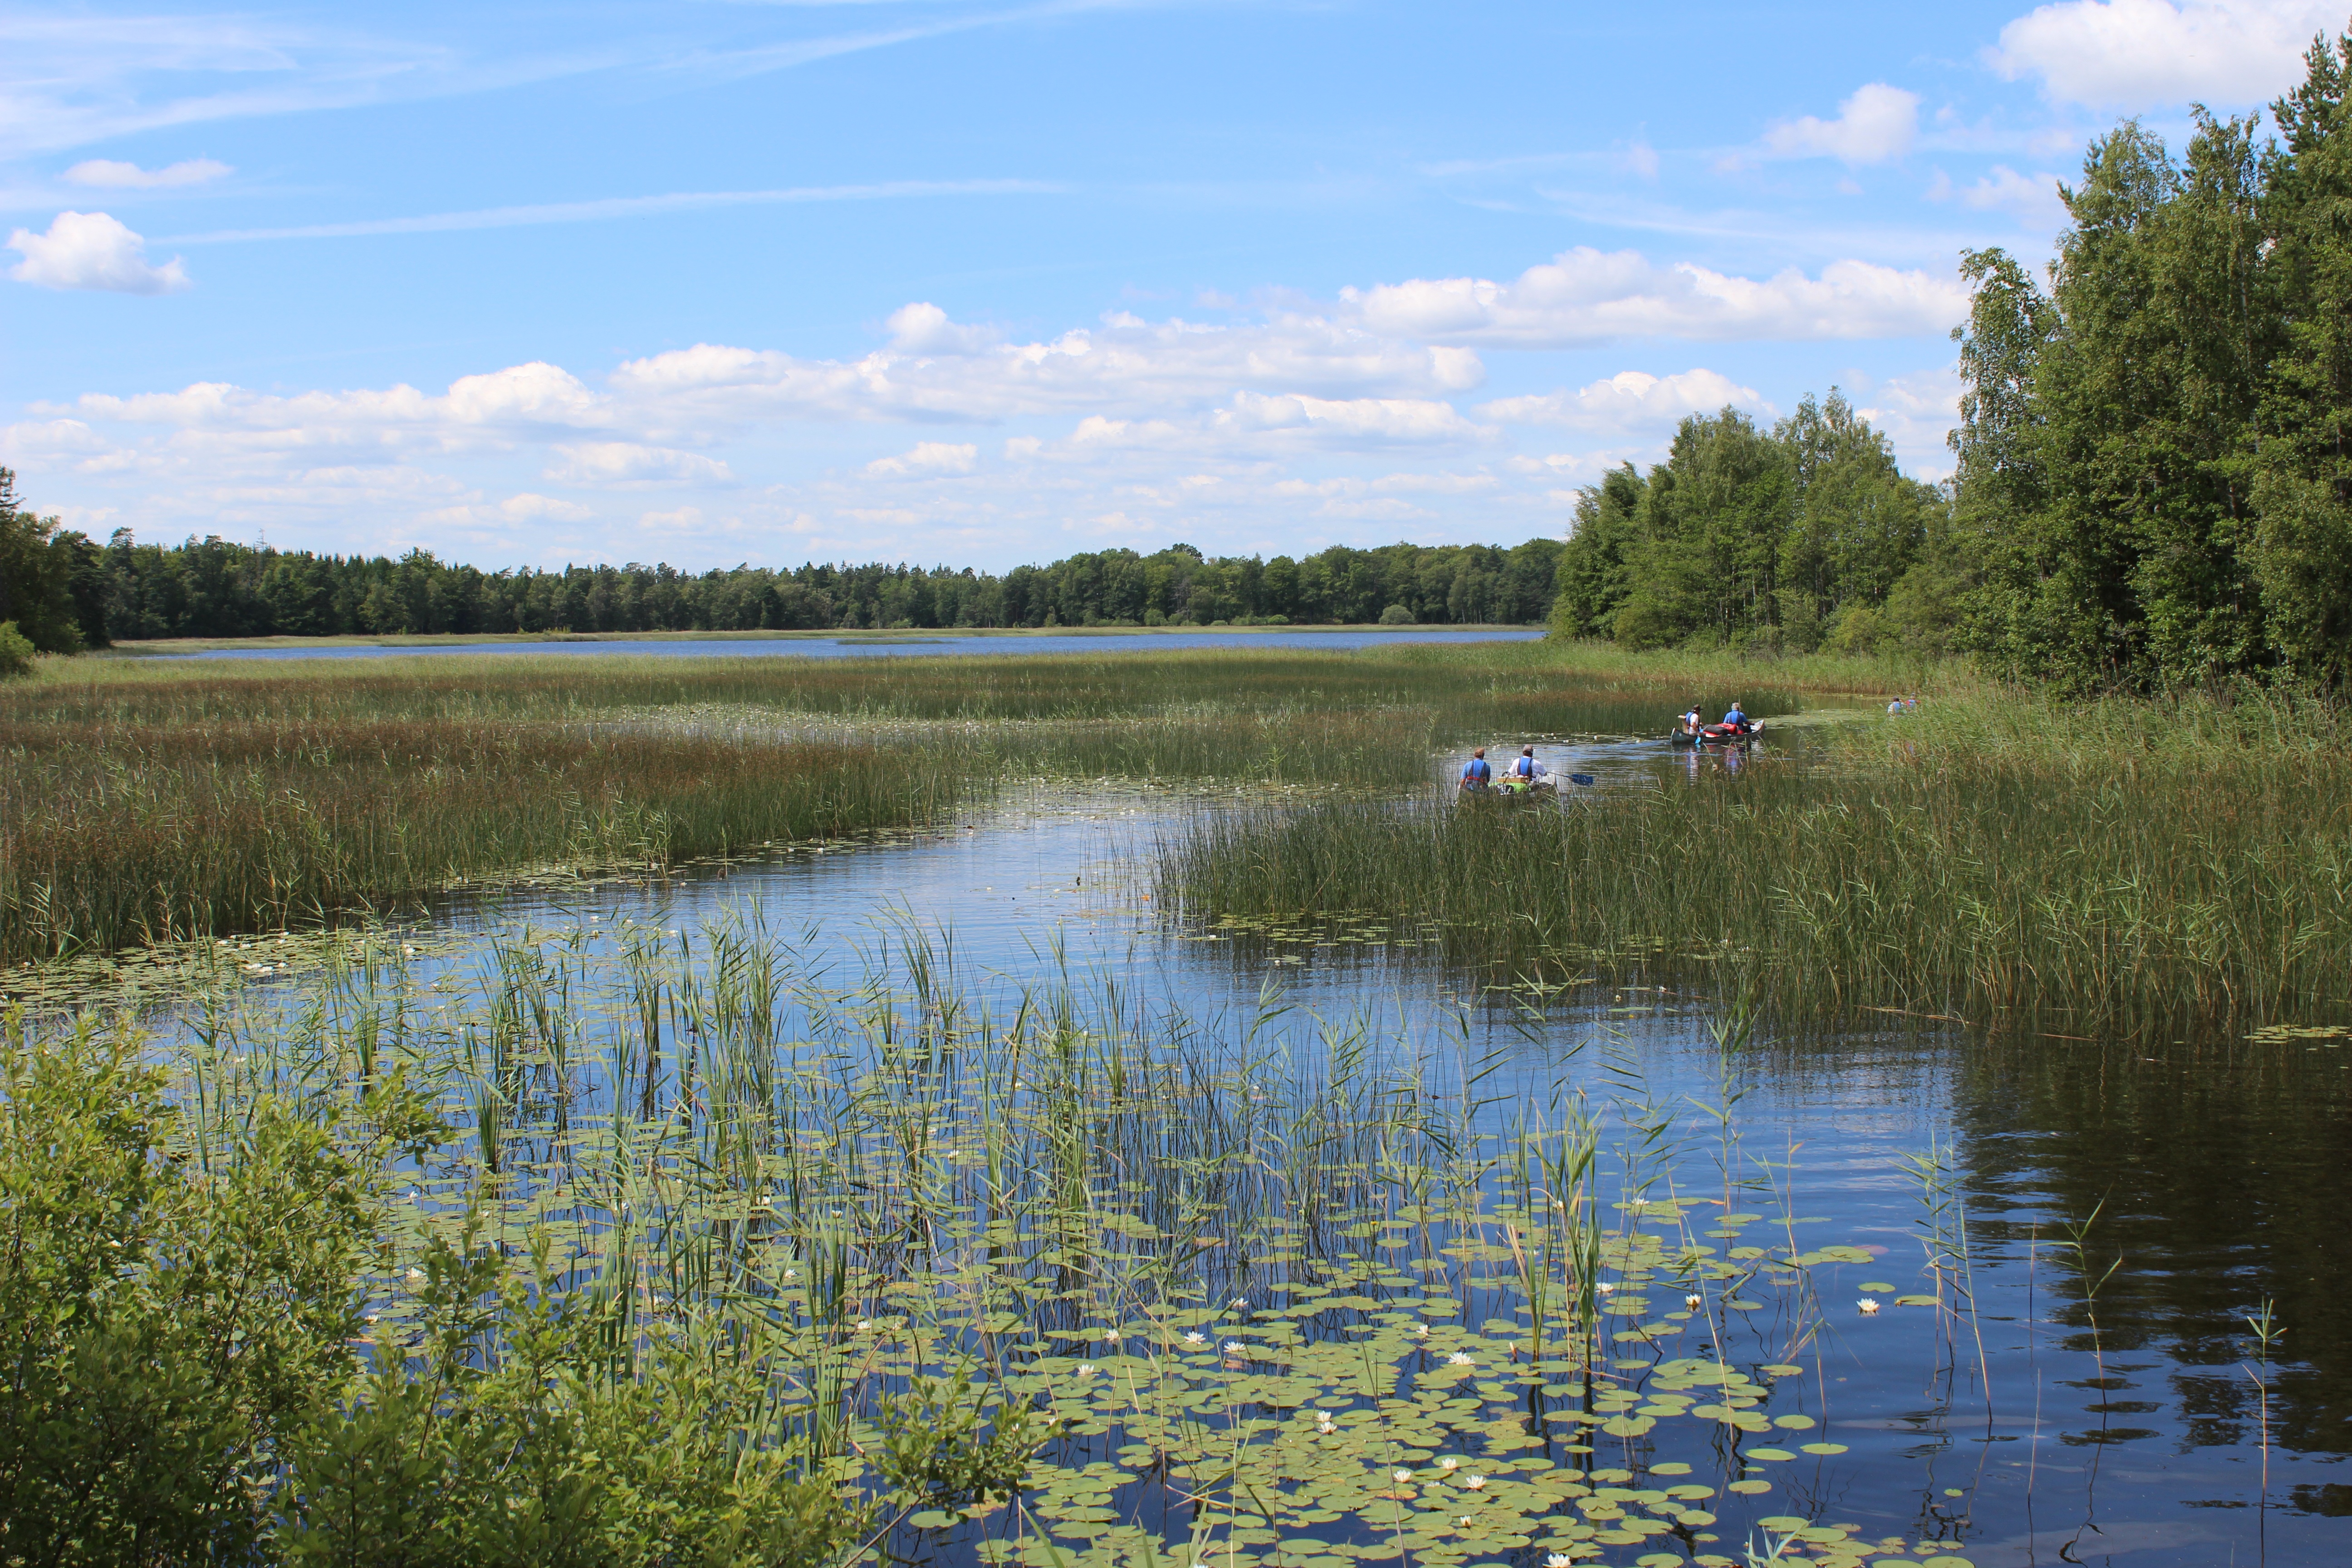
tree, water, nature, marsh, swamp, wilderness, meadow, lake, river, pond, reflection, reservoir, waterway, body of water, sweden, wetland, bog, floodplain, habitat, loch, ecosystem, fish pond, natural environment